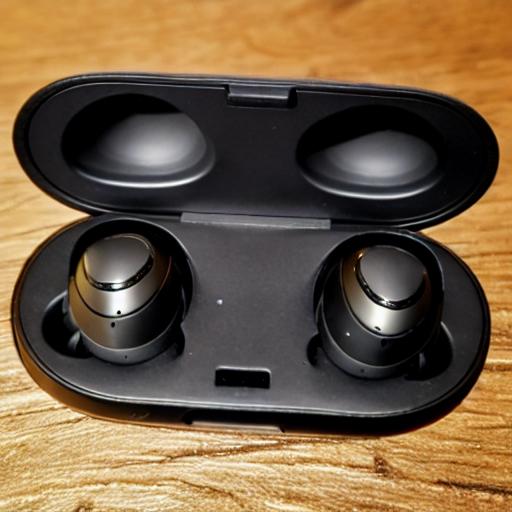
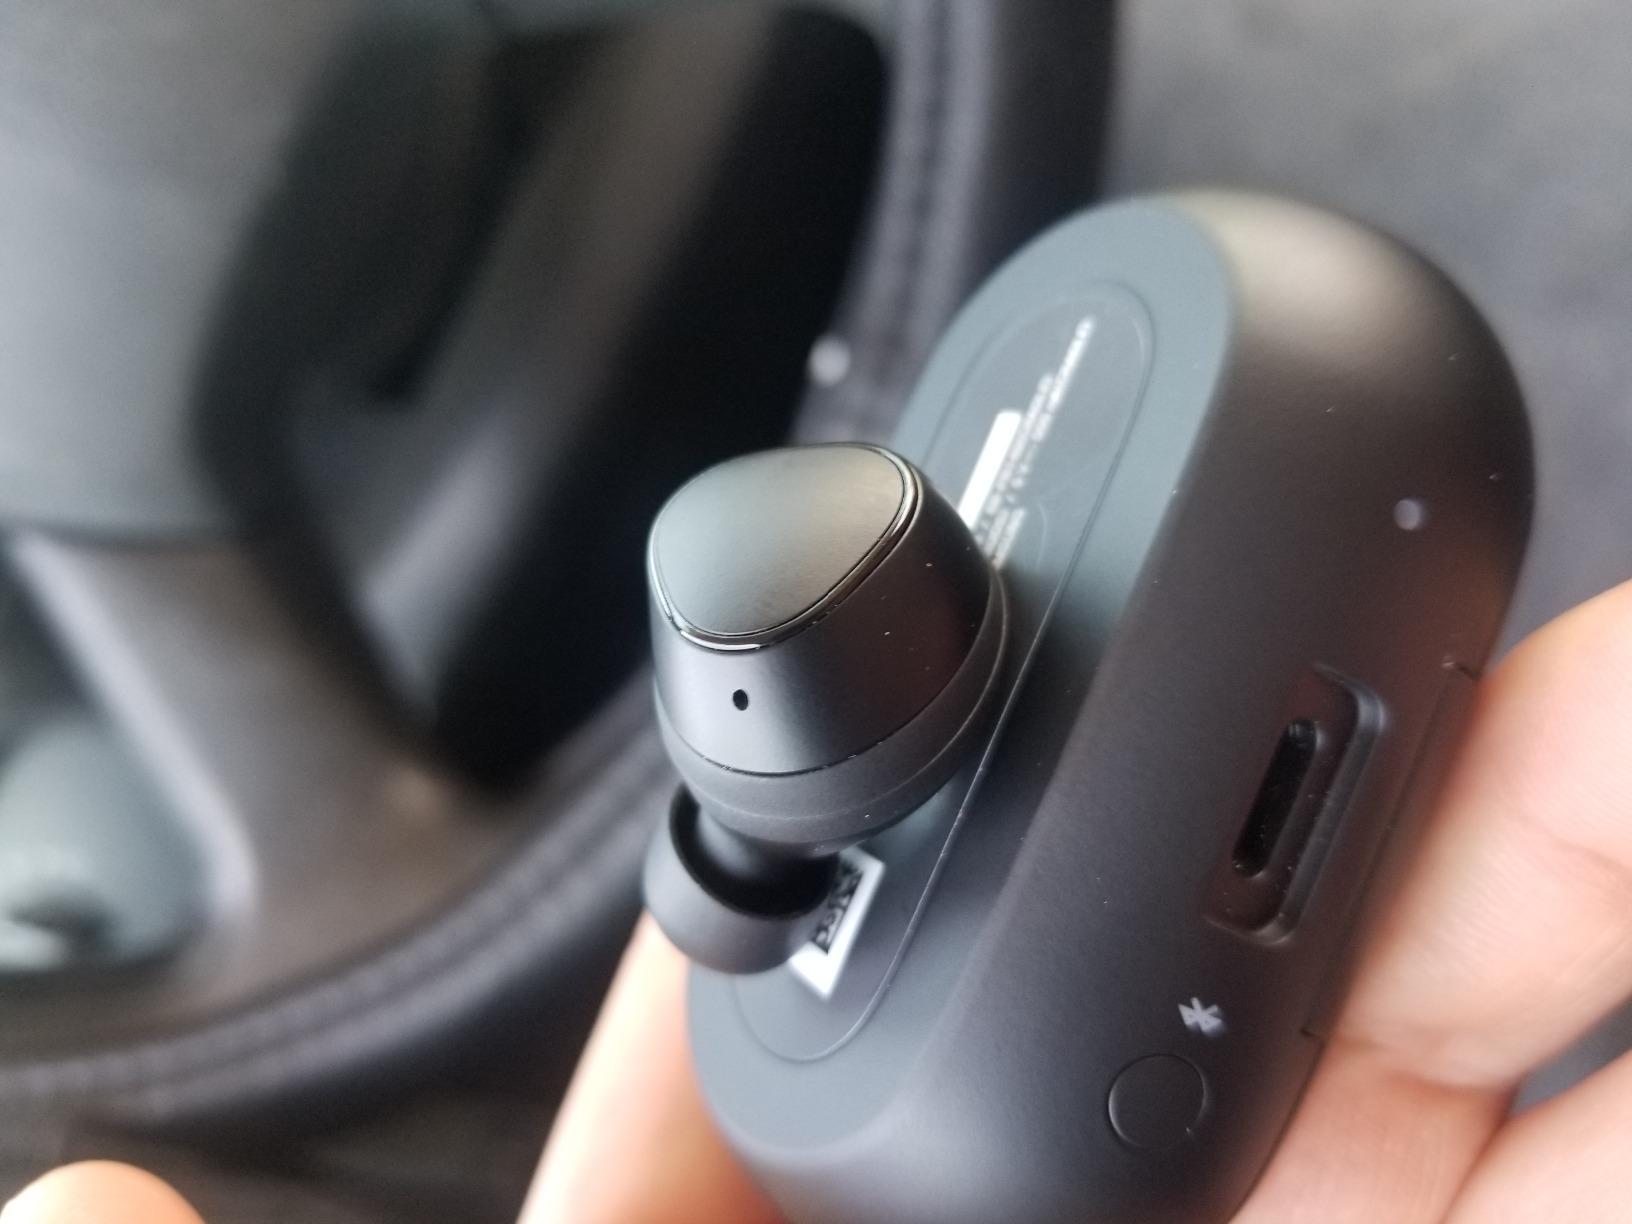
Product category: earbuds
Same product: no